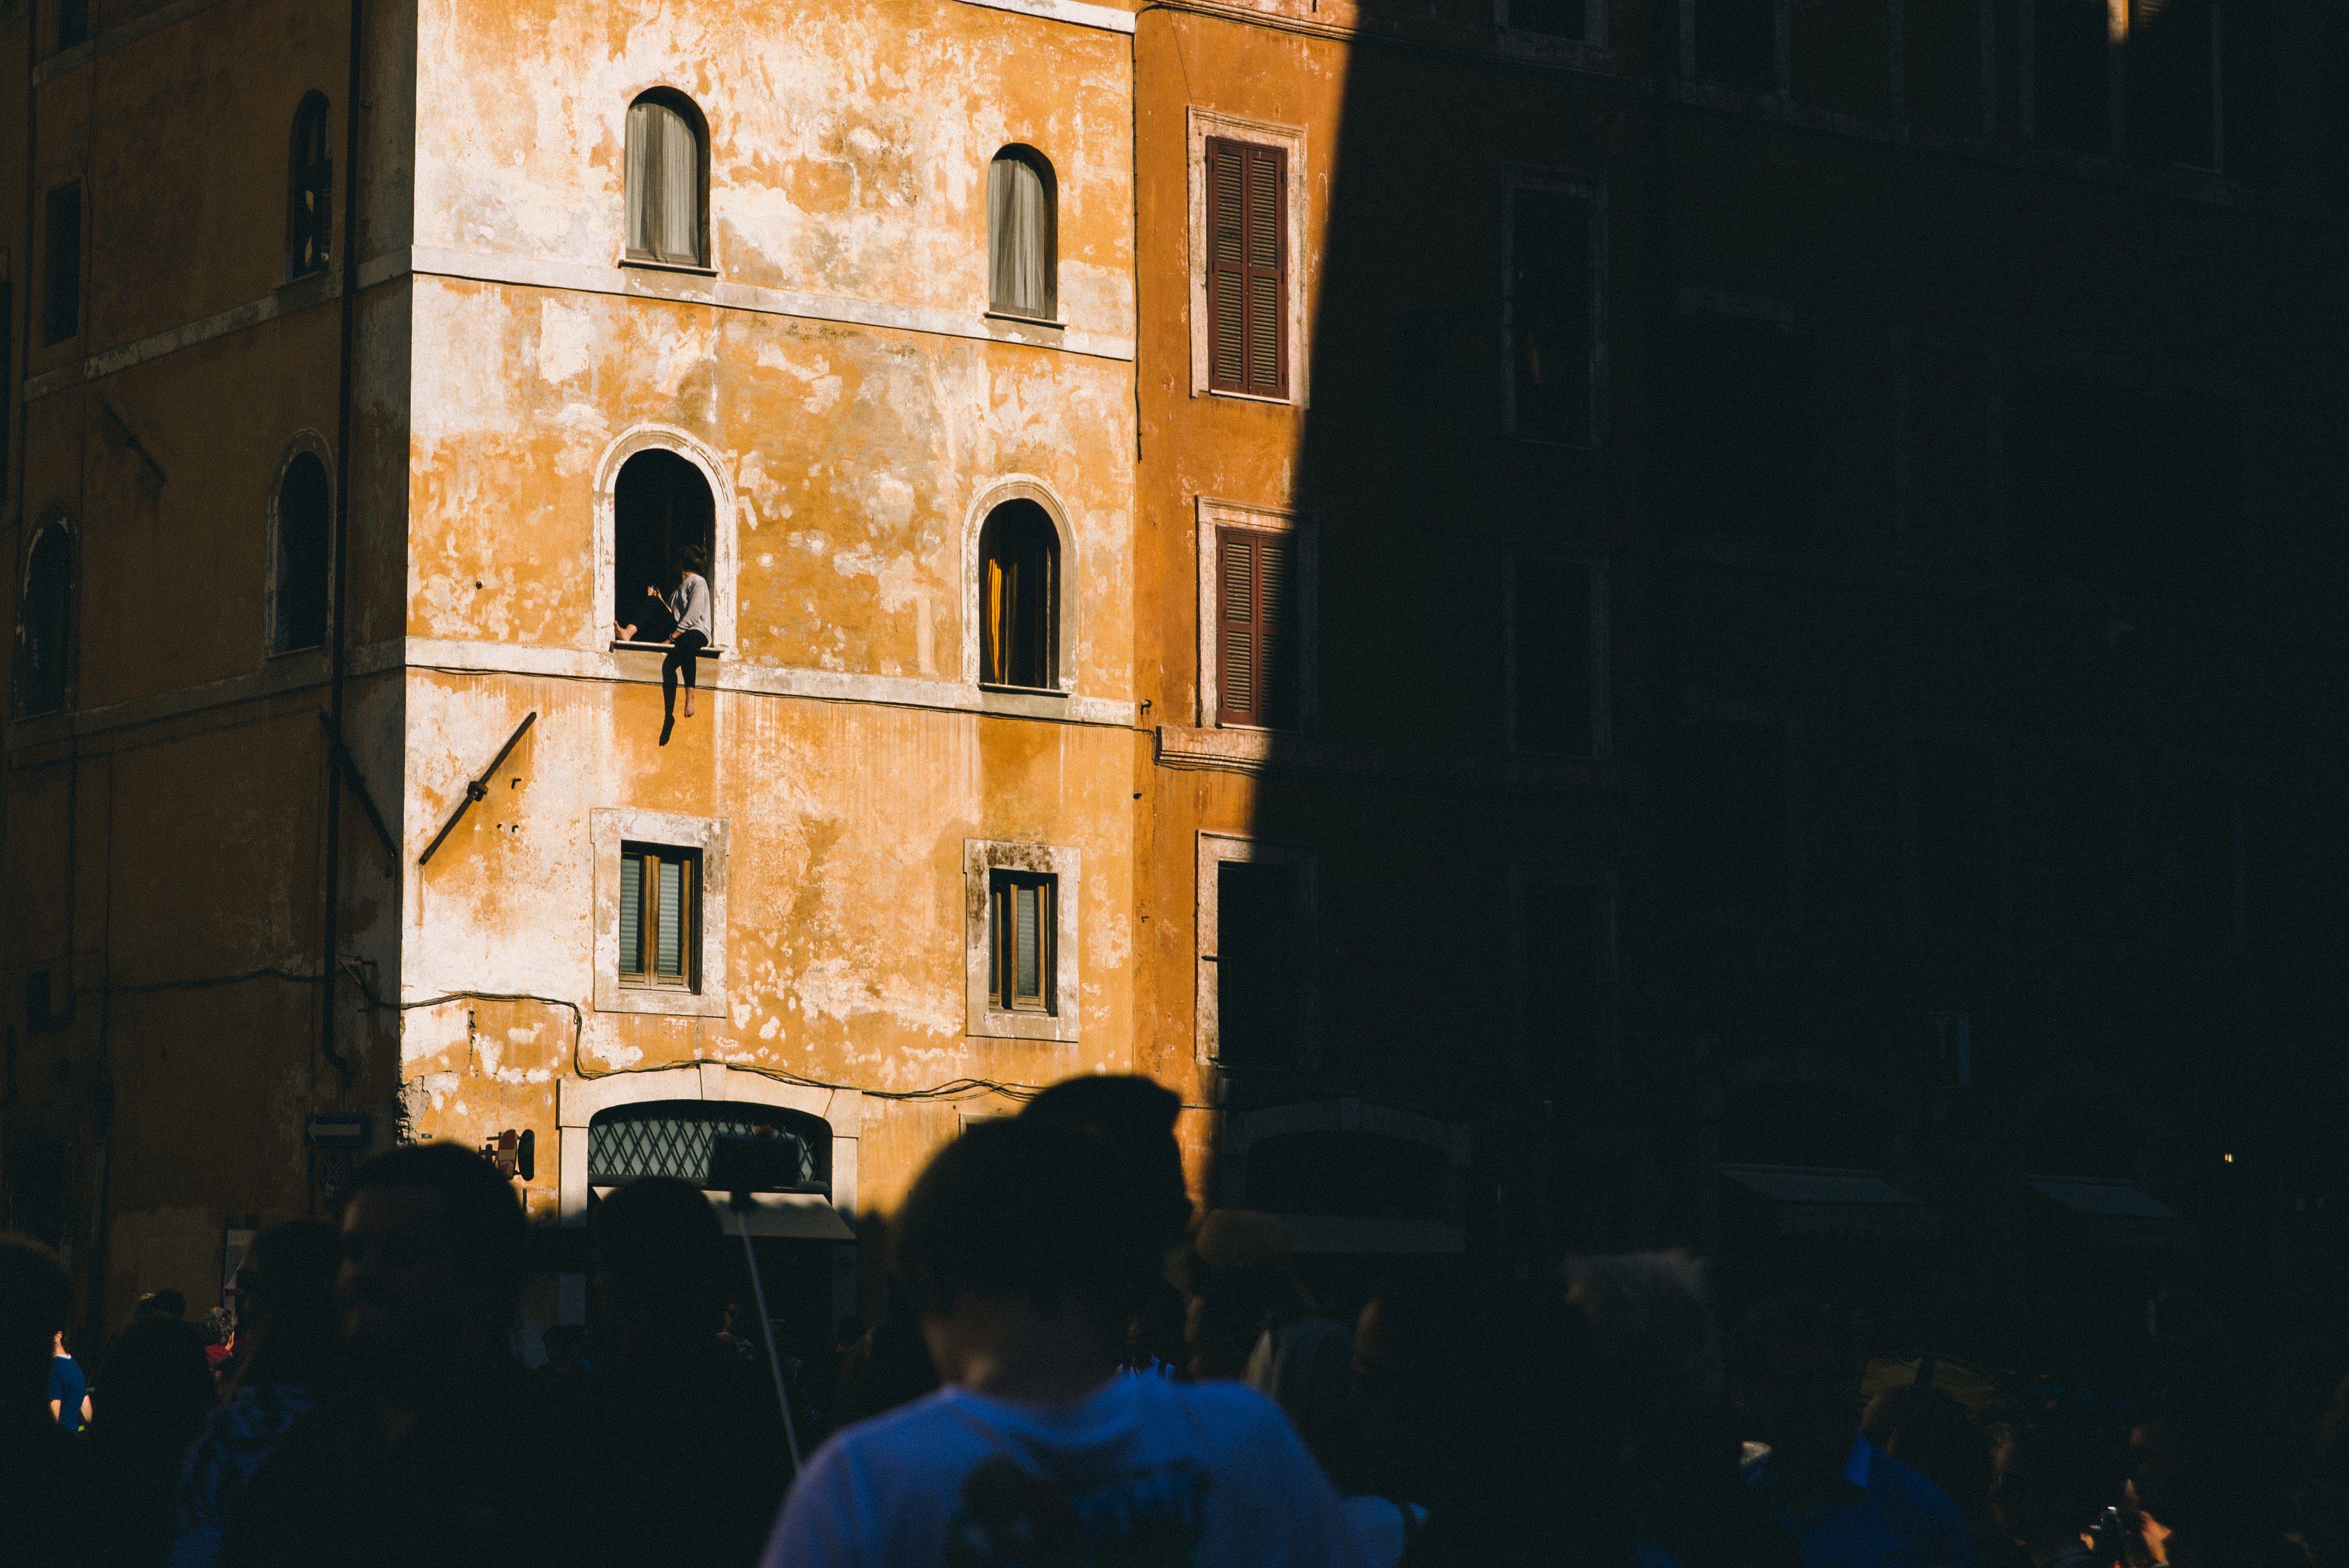
architecture, people, street, night, sunlight, town, building, city, urban, evening, windows